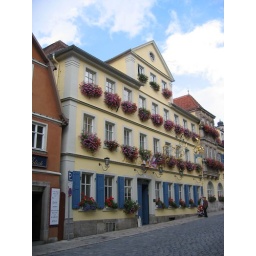
Just a cute building in Rothenburg.